Qibla

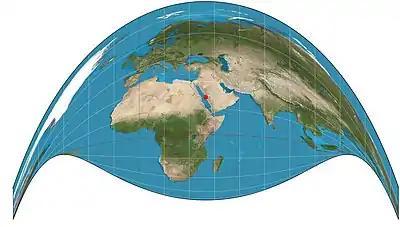
A map generated using the Craig retroazimuthal projection centered on Mecca. Unlike most map projections, it preserves the direction from any other point on the map to the center.

Etymologically, the Arabic word means "direction". In Islamic ritual and law, it refers to a special direction faced by Muslims during prayers and other religious contexts. Islamic religious scholars agree that facing the qibla is a necessary condition for the validity of salah—the Islamic ritual prayer—in normal conditions; exceptions include prayers during a state of fear or war, as well as non-obligatory prayers during travel. The hadith (Muhammad's tradition) also prescribes that Muslims face the qibla when entering the (sacred state for hajj), after the middle (stone-throwing ritual) during the pilgrimage. Islamic etiquette calls for Muslims to turn the head of an animal when it is slaughtered, and the faces of the dead when they are buried, toward the qibla. The qibla is the preferred direction when making a supplication and is to be avoided when defecating, urinating, and spitting.